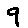
Label: 9